Marcelino Sánchez

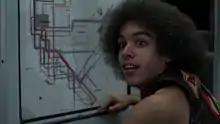
Marcelino Sánchez in "The Warriors"

Marcelino Sánchez (December 5, 1957 – November 21, 1986) was a Puerto Rican actor, known for playing the character Rembrandt in the 1979 film "The Warriors".